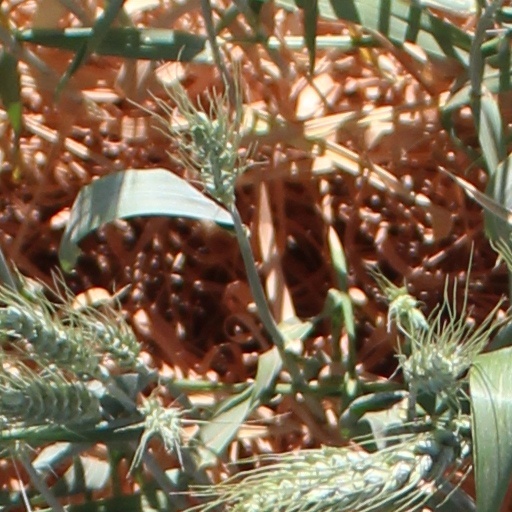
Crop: wheat